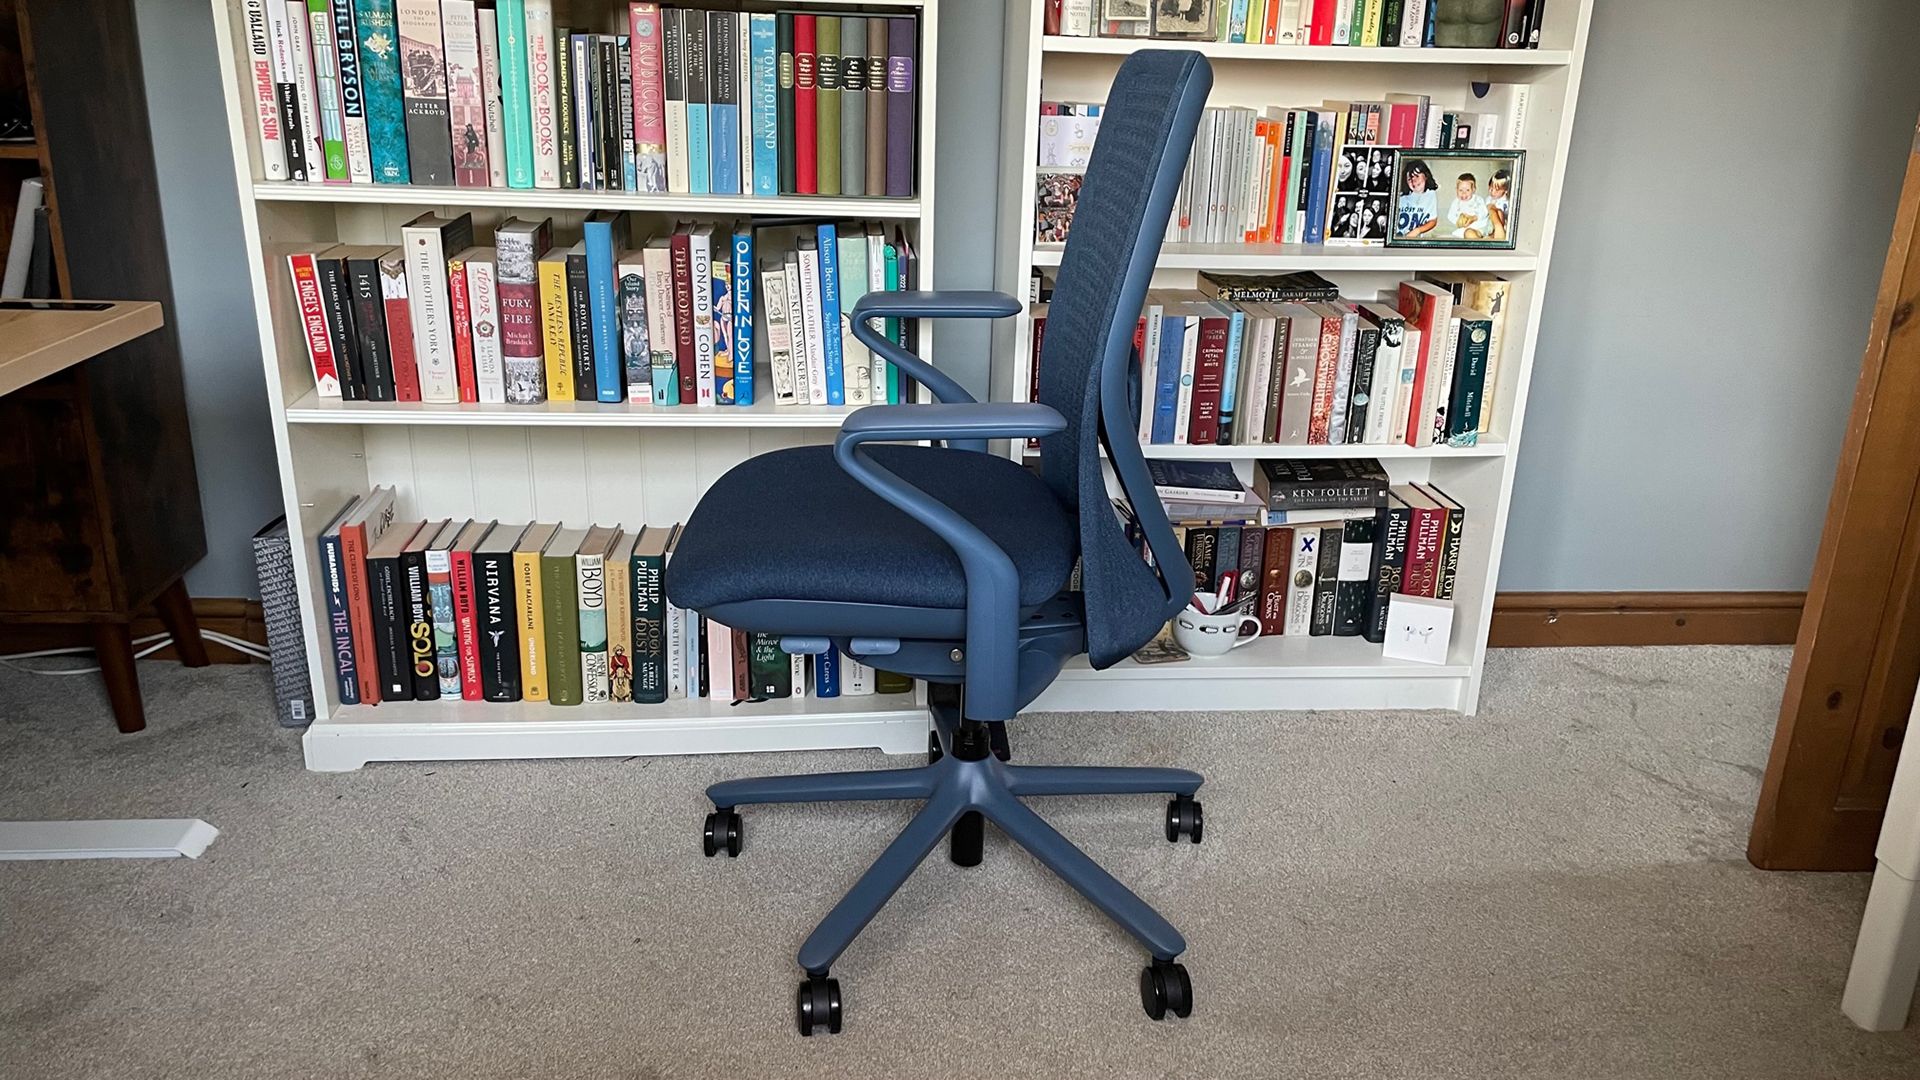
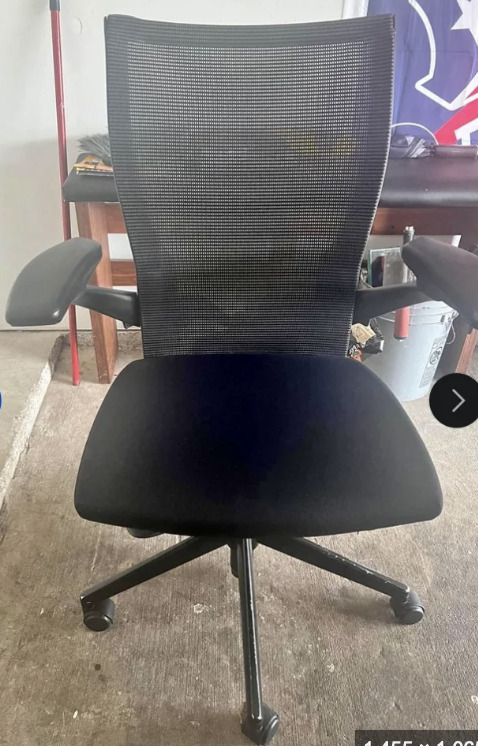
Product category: items_chair
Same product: no